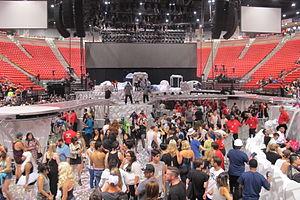
ArtRave: The Artpop Ball est la quatrième tournée mondiale de la chanteuse américaine Lady Gaga, programmée dans le but de promouvoir son quatrième album Artpop, sorti à l'automne 2013 et faisant suite à la tournée The Born This Way Ball, arrêtée prématurément au début de l'année 2013. La tournée a débuté le 4 mai 2014 à Fort Lauderdale aux États-Unis et est composée de 79 dates à travers 68 villes en Amérique du Nord, Europe, Océanie et Asie, dans des arènes, stades, festivals et parcs. Au total, la tournée a attiré 933 745 personnes pour une recette de 84,6 millions de dollars. Le concert à Paris-Bercy fut filmé et retransmis en direct le 24 novembre par Yahoo! et Live Nation.